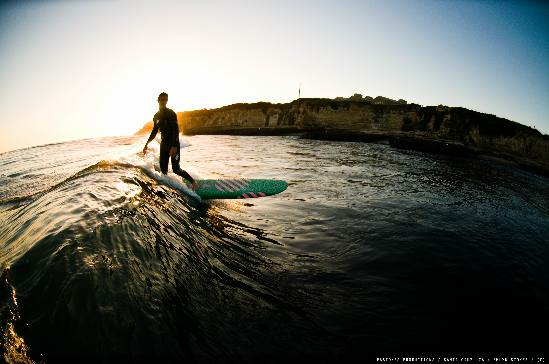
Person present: Yes